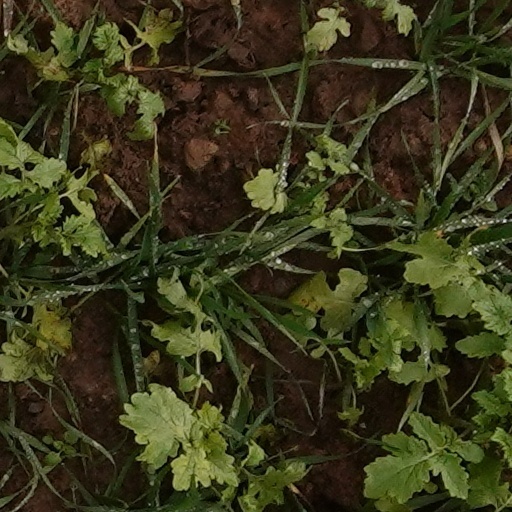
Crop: wheat